André Wetzel

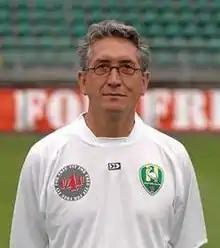
Wetzel in 2009

André Wetzel (born 3 November 1951) is a Dutch football manager and former player who manages HVV Den Haag.